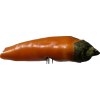
Label: pepper